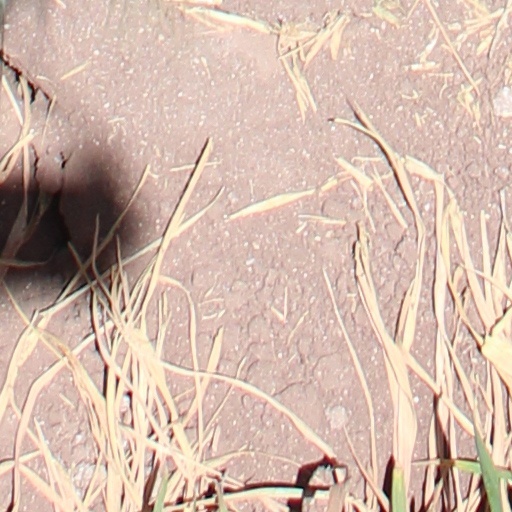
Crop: wheat